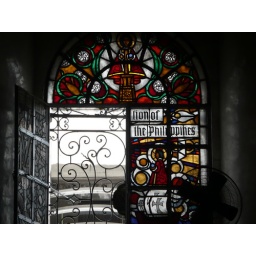
A stained glass window in the phillipines